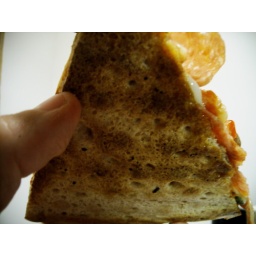
Cooked on a pizza stone in our gas oven.